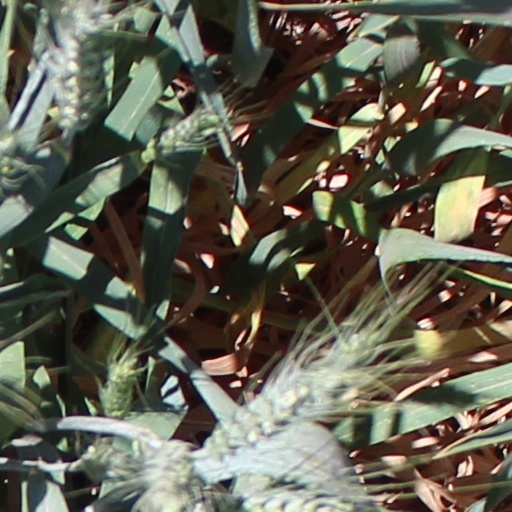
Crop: wheat